Budapest City Archives

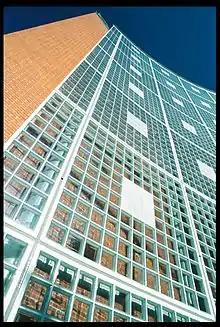
The building of Budapest City Archives

During World War II one quarter of the whole archivalia was burnt. The damage could have been even bigger, if the best part of the collection had not been brought to the crypt of the greatest cathedral in the city - the St. Steven's Cathedral - in order to put it in a safe place. Most of this material remained for decades in the damp crypt and became contaminated with mould. The last documents were brought out of the cathedral only in 1991.